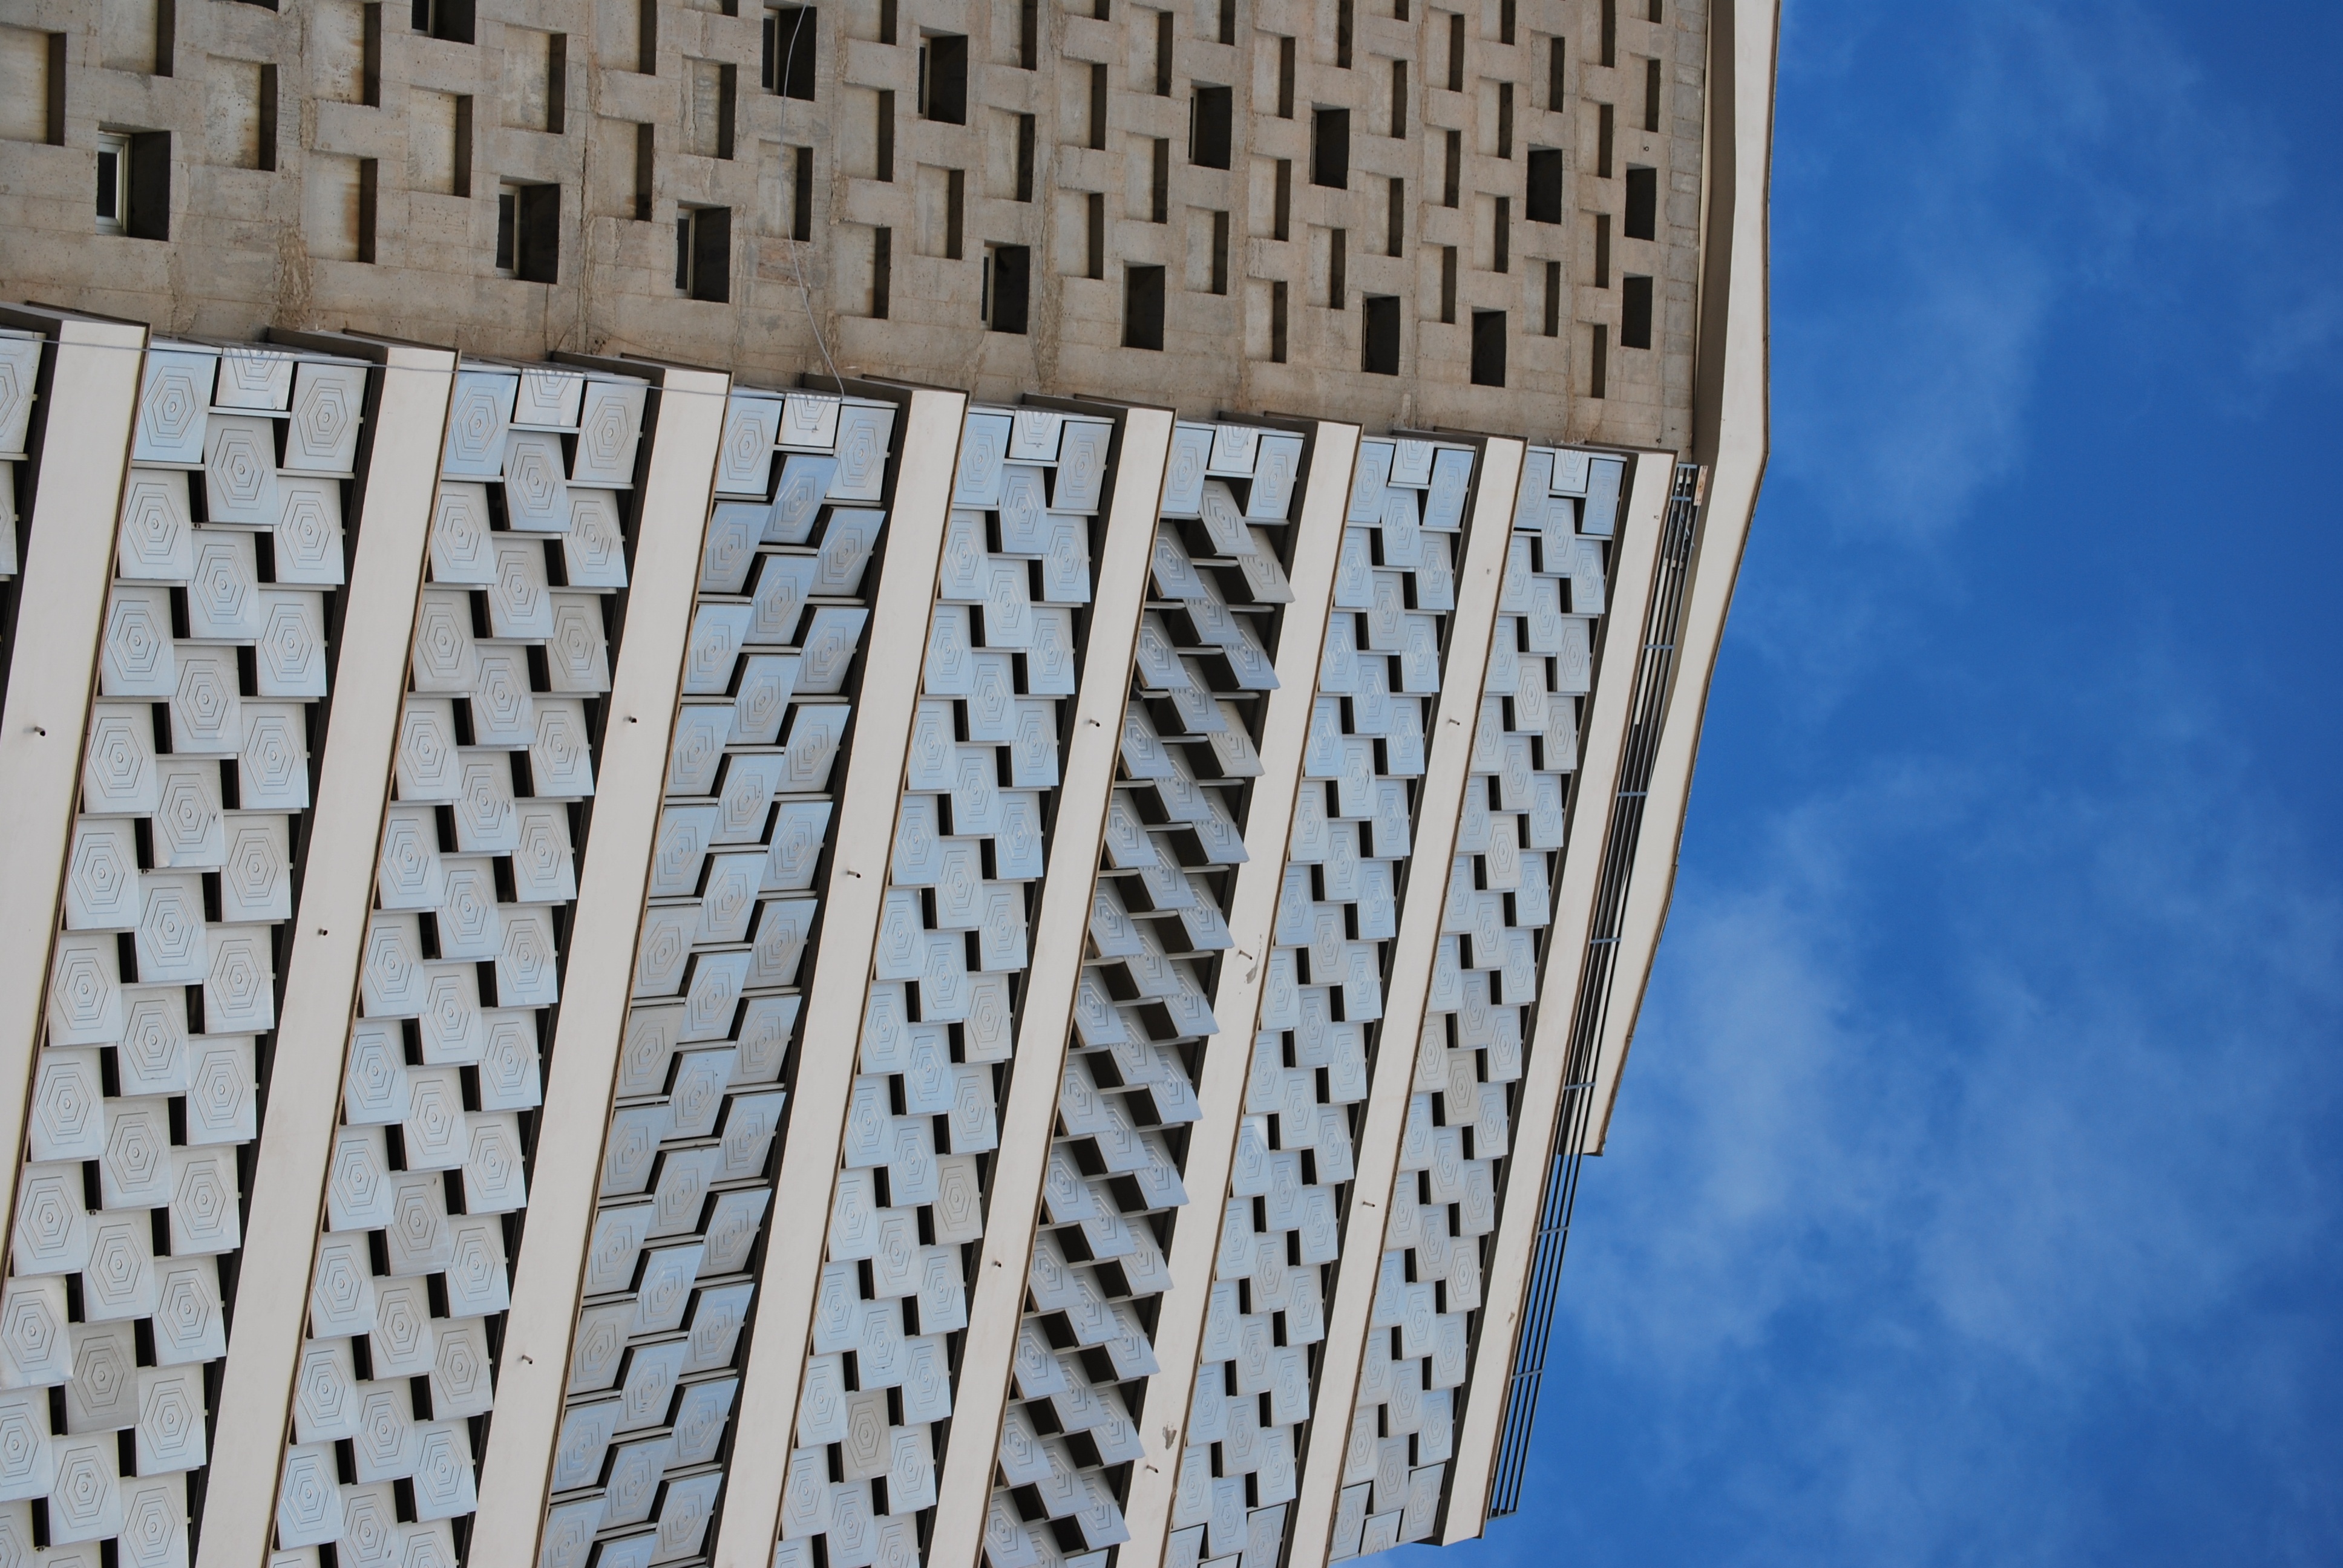
light, architecture, structure, sky, wood, view, perspective, roof, building, city, skyscraper, urban, wall, construction, line, facade, blue, modern, tower block, spain, design, symmetry, shape